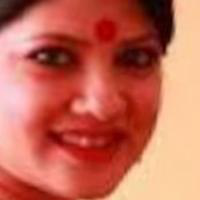
Age group: age 31-40